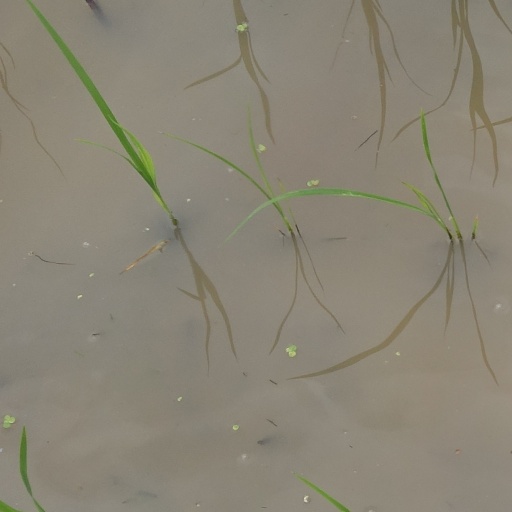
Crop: rice